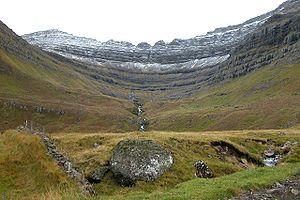
Les Îles Féroé sont un pays constitutif du Royaume du Danemark, avec le Danemark et le Groenland. Ce territoire est composé de l'archipel subarctique du même nom situé dans l'océan Atlantique nord, non loin de la mer de Norvège que seule l'île de Fugloy baigne par son cap nord-est. Les pointes septentrionales des îles de Streymoy et Eysturoy sont à peu près équidistantes de l'Écosse et de l'Islande. L'archipel a une superficie de 1 400 km² et compte 52 110 habitants en 2020, appelés Féroïens.